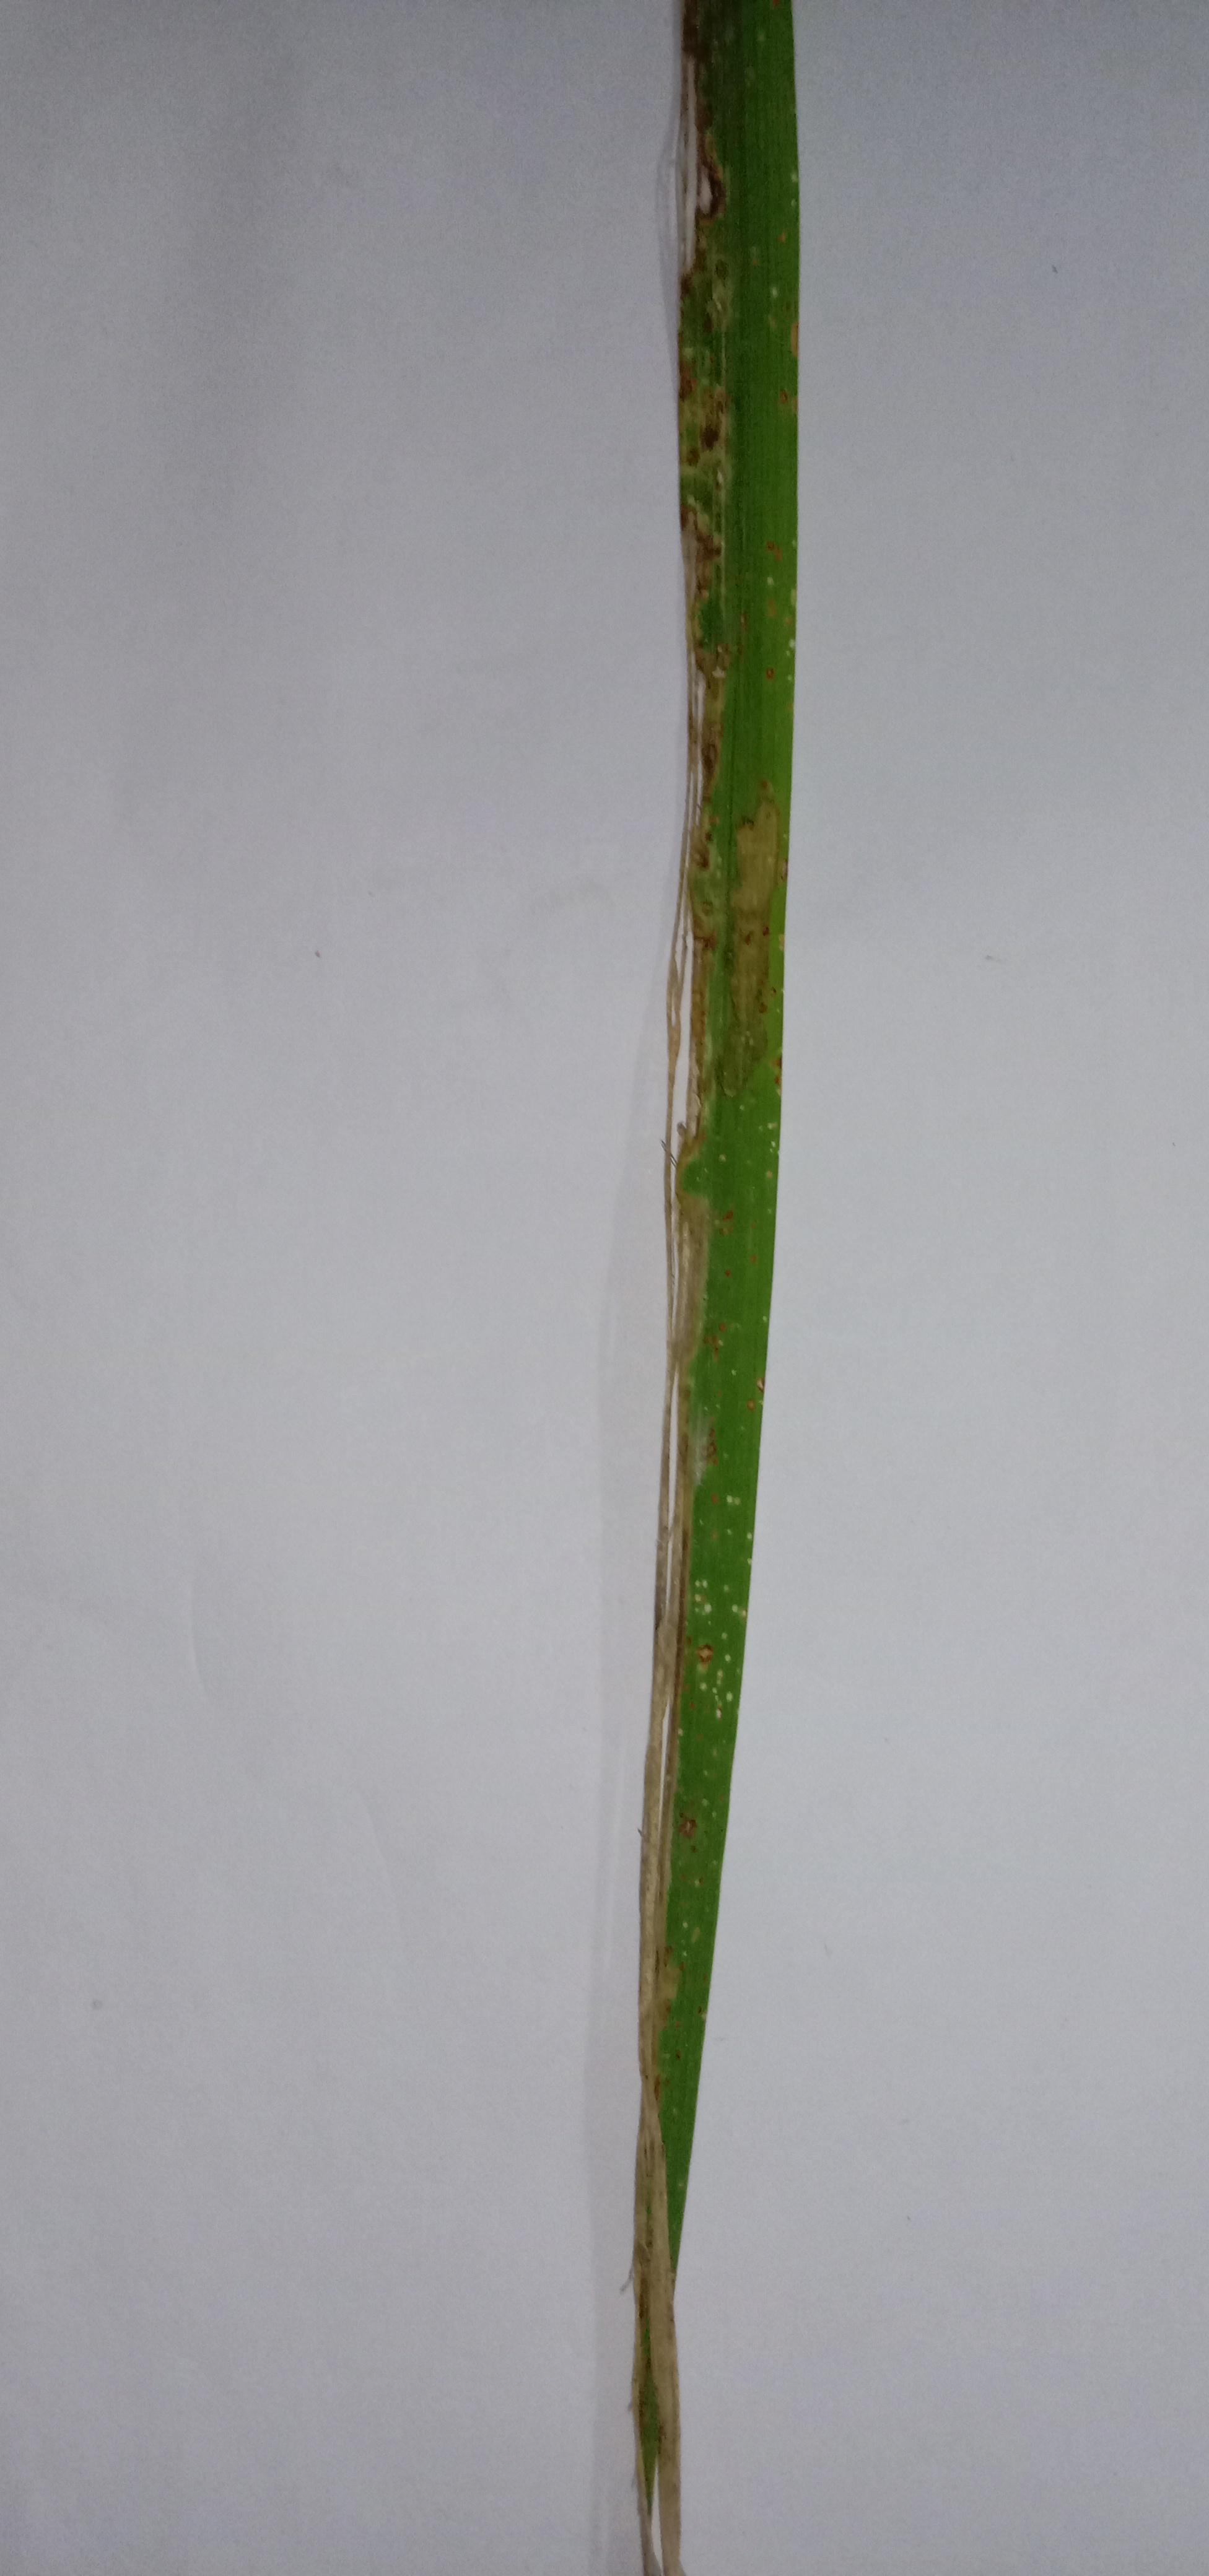
Label: Rice___Leaf_Blast